Dan Smith Will Teach You Guitar

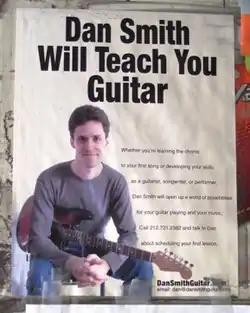
Dan Smith flyer in a Chelsea deli

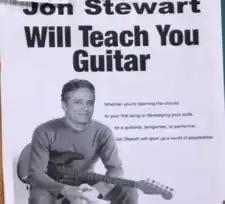
Jon Stewart Will Teach You Guitar

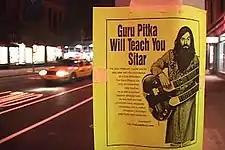
Guru Pitka Will Teach You Sitar

Dan Smith Will Teach You Guitar is an ad campaign run in New York City that has resulted in a significant amount of coverage and satire.